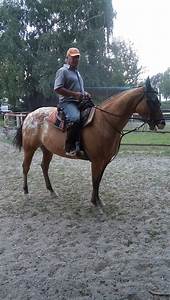
Label: cavallo